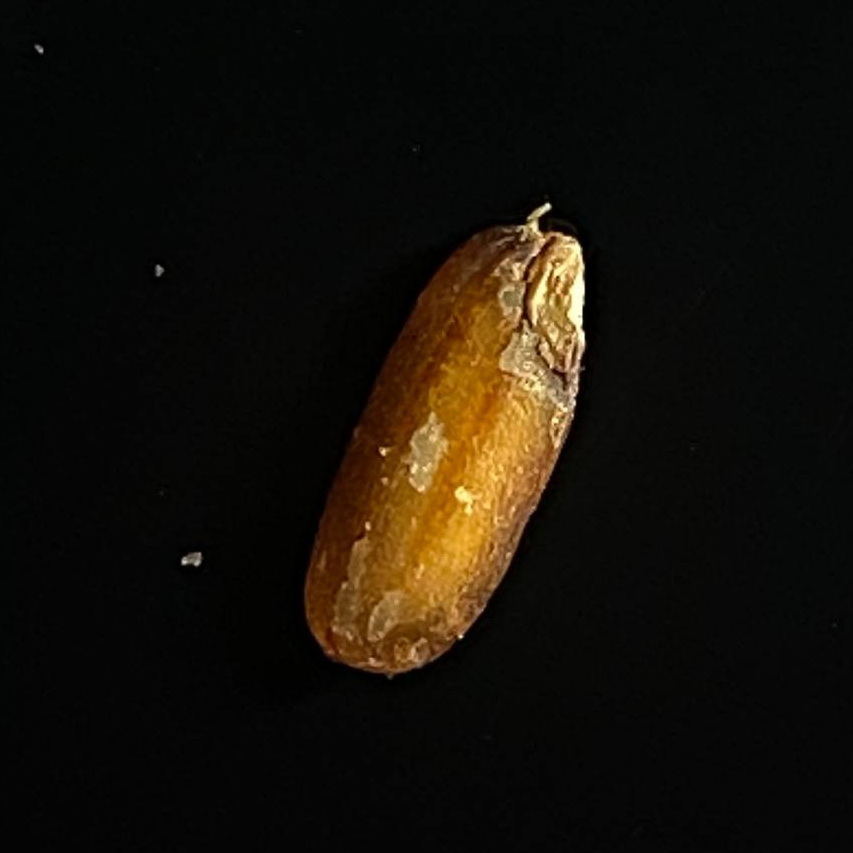
Rice variety: Lal_Biroi